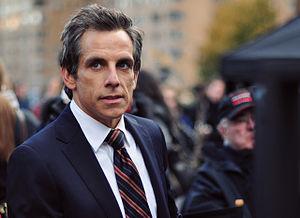
Ben Stiller [bɛn ˈstɪlɚ] est un acteur, humoriste, réalisateur, scénariste et producteur de cinéma américain né le 30 novembre 1965 à New York.